Marine mucilage

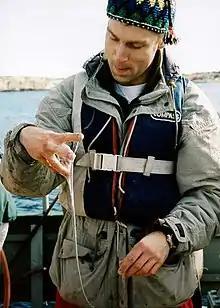
Sea snot – A demonstration of its rheological (visco-elastic) properties

Marine mucilage appears following an increase of phosphorus. In one 2021 case phosphorus values were three to four times higher than the previous year. Other excess nutrients combined with drought conditions and prolonged warm sea temperatures and calm weather contributed. Marine mucilage is also produced by phytoplankton when they are stressed.